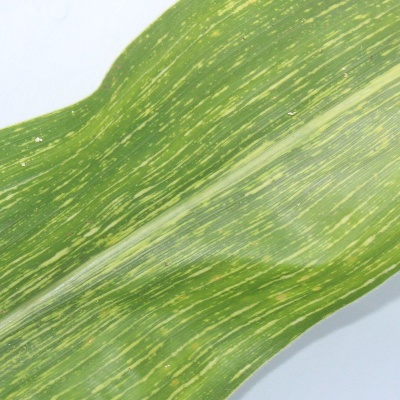
Crop: Maize
Condition: streak virus